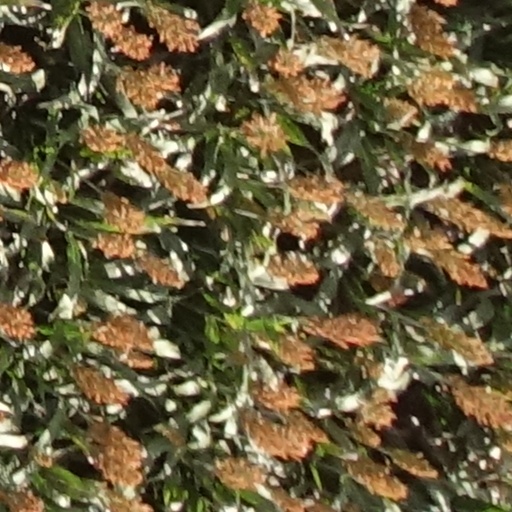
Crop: sorghum